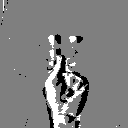
ASL letter: k